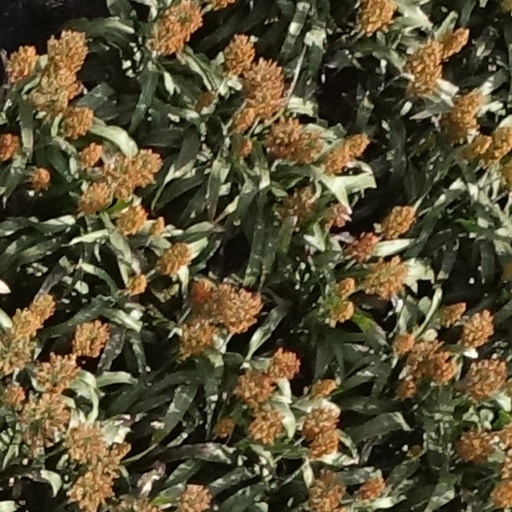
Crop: sorghum